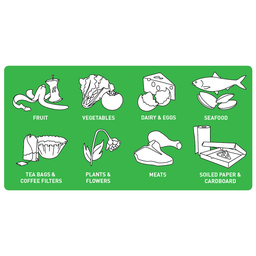
Label: generalcompost